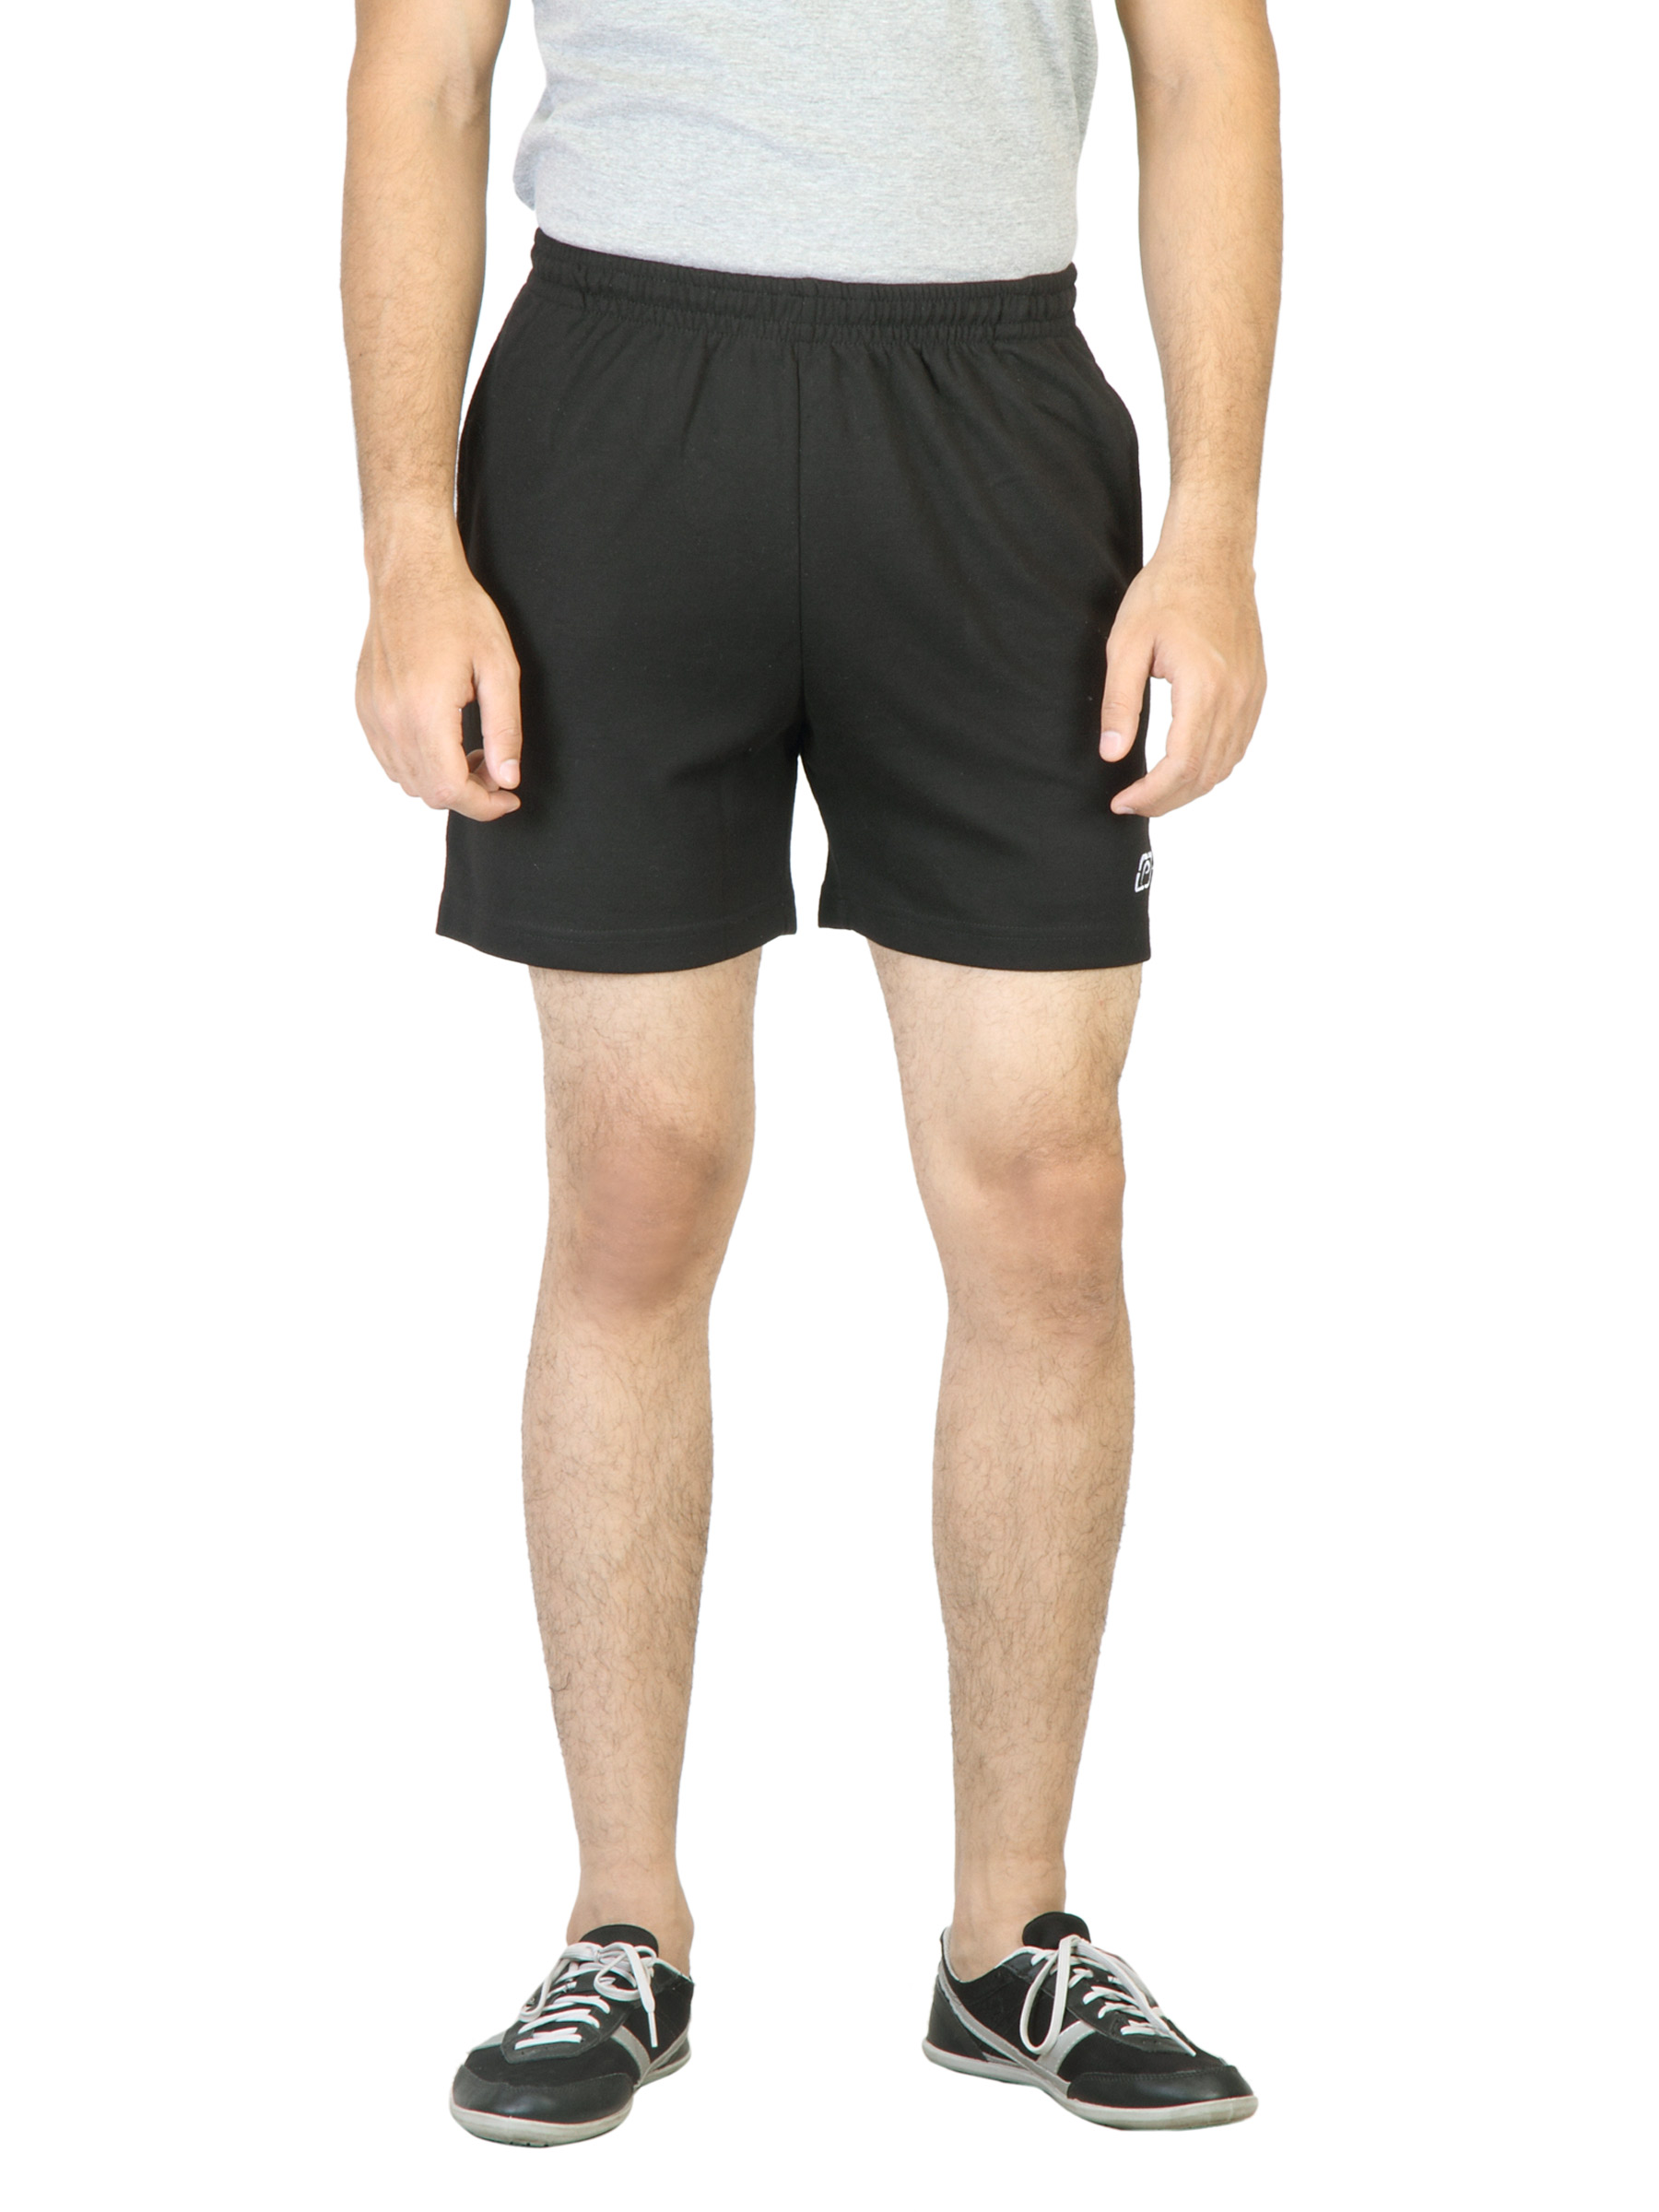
Proline Black Sports Shorts
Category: Apparel / Bottomwear / Shorts
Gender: Men
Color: Black
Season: Summer 2012
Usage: Sports